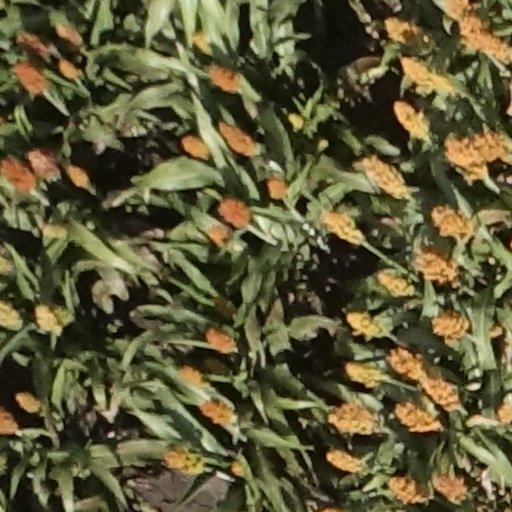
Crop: sorghum